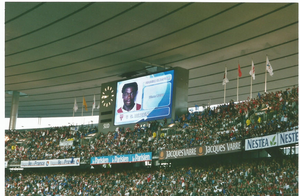
Panneau d'affichage présentant Serge Betsen
Serge Betsen, né le 25 mars 1974 à Kumba, est un joueur de rugby français évoluant au poste de troisième ligne aile. International français à 63 reprises entre 1997 à 2007, il inscrit 45 points et participe à deux Grand chelem, en 2002 et 2004. En club, il évolue avec le Biarritz olympique, remportant notamment trois titres de champion de France, avant de rejoindre le club anglais des Wasps.